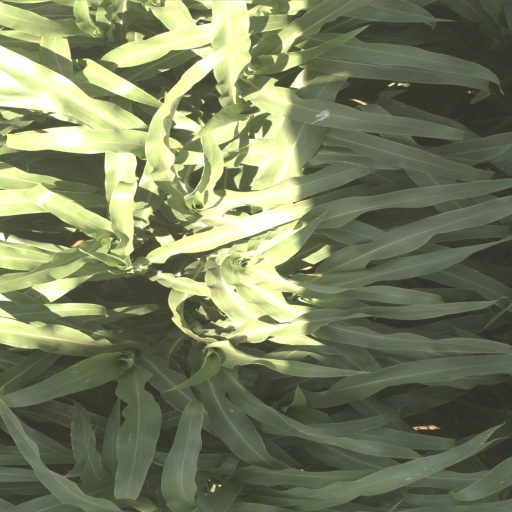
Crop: sorghum